Hitotsubashi University

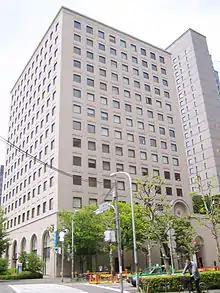
Josui Kaikan

Hitotsubashi University has about 4,500 undergraduate and 2,100 postgraduate students with some 630 faculty members.